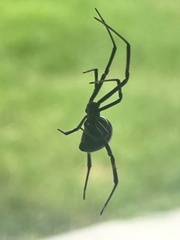
Species: Lactrodectus_hesperus